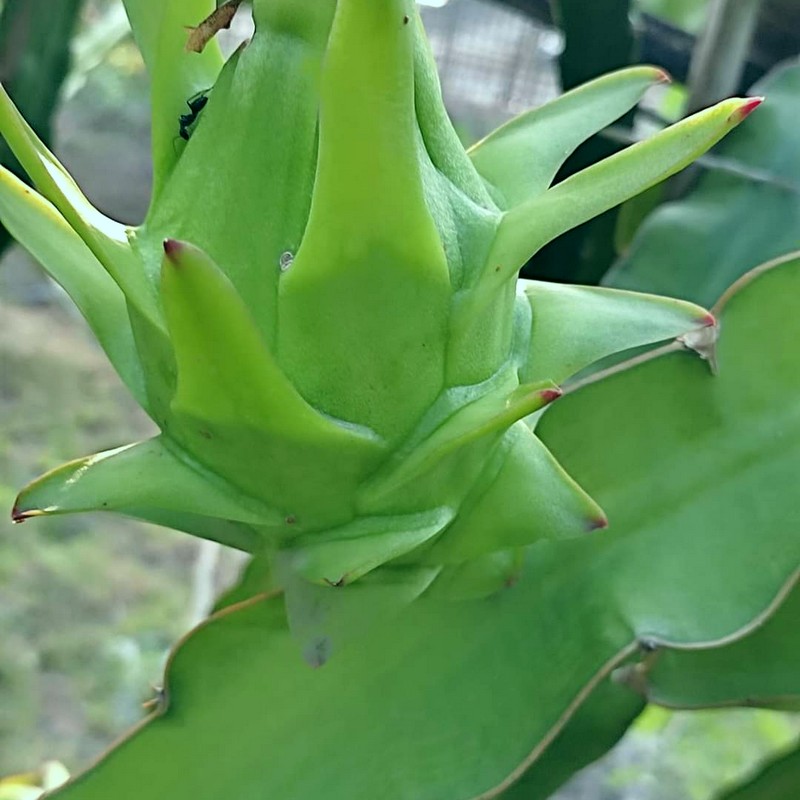
Label: Immature Dragon Fruit